Jarvis Island

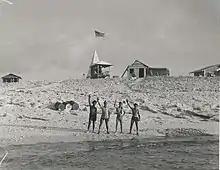
Four residents wave goodbye.

Jarvis Island was reclaimed by the United States government and colonized from March 26, 1935, onwards, under the American Equatorial Islands Colonization Project. President Franklin D. Roosevelt assigned administration of the island to the U.S. Department of the Interior on May 13, 1936. Starting as a cluster of large, open tents pitched next to the still-standing white wooden day beacon, the Millersville settlement on the island's western shore was named after a bureaucrat with the United States Department of Air Commerce. The settlement grew into a group of shacks built mostly with wreckage from the "Amaranth" (lumber from which was also used by the young Hawaiian colonists to build surfboards), but later, stone and wood dwellings were built and equipped with refrigeration, radio equipment, and a weather station. A crude aircraft landing area was cleared on the island's northeast side, and a T-shaped marker intended to be seen from the air was made from gathered stones, but no airplane is known to have ever landed there. According to the 1940 U.S. census, Jarvis Island had a population of three people.